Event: Nepal Earthquake
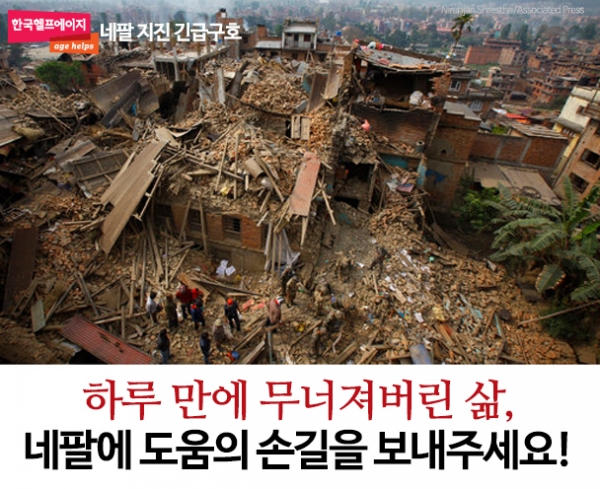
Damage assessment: damage